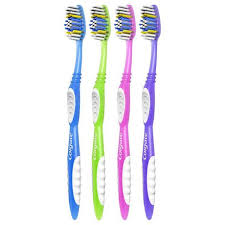
Waste category: trash